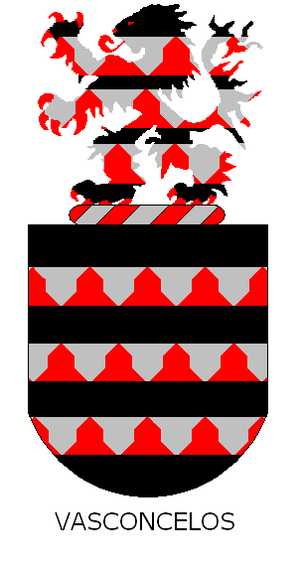
Pedro Martins da Torre, noble personnalité portugaise, fut seigneur Torre de Vasconcelos du XIIᵉ siècle et du village d'Amares, situé au nord du Portugal dans le district de Braga. Il appartenait à l'Ordre des Chevaliers du Temple, ordre religieux et militaire international.